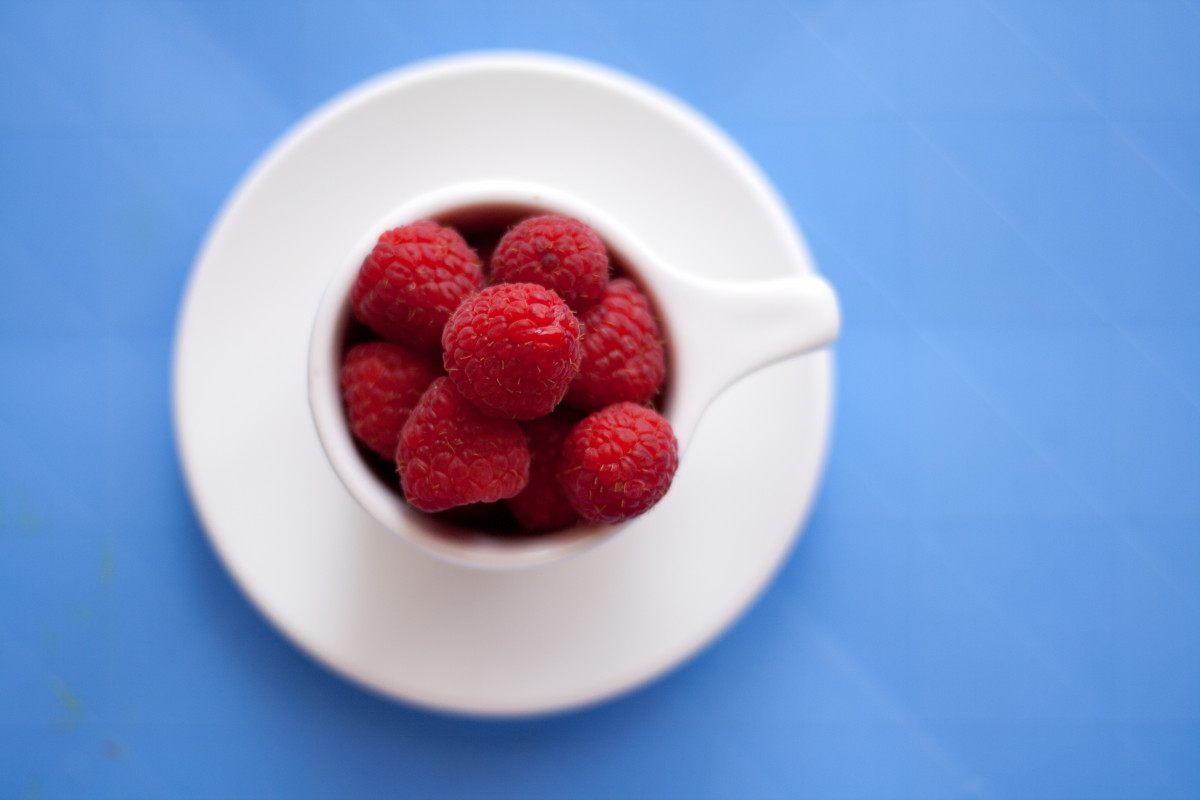
Tags: raspberry, fruit, berry, meal, food, produce, saucer, white dish, breakfast, dessert, strawberry, strawberries, sweetness